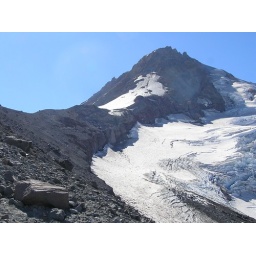
The chute. The mountain is in a constant state of motion. The falling rock and ice sounds like thunder.